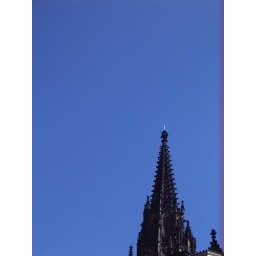
A tower of a castle in Prague